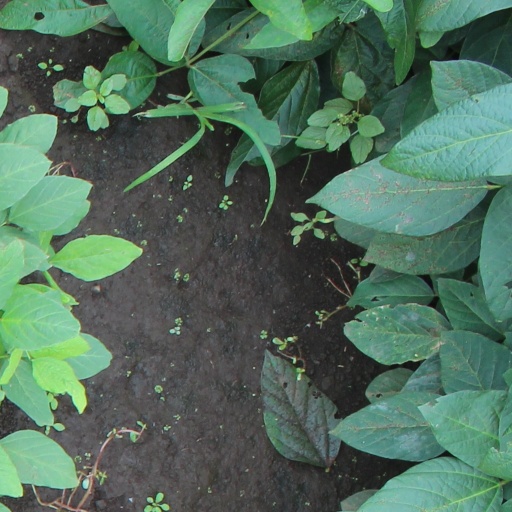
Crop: soybean